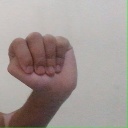
अक्षर: ठ